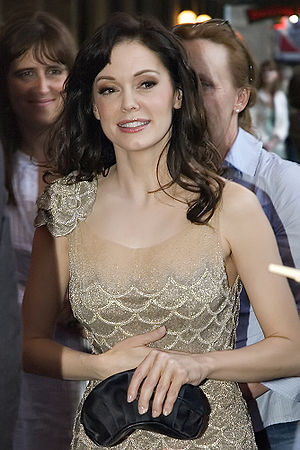
Rose McGowan
Rose McGowan ved premieren på Grindhouse i Austin, Texas.
Rose McGowan er en amerikansk skuespiller, som fik sit gennembrud med sin rolle som Courtney Shayne i filmen Jawbreaker. Rose blev endnu mere kendt, da hun kom med i Heksene fra Warren Manor. Rose bor i dag i Los Angeles. Hun spillede high school elev Tatum Riley i slasher-filmen Scream.